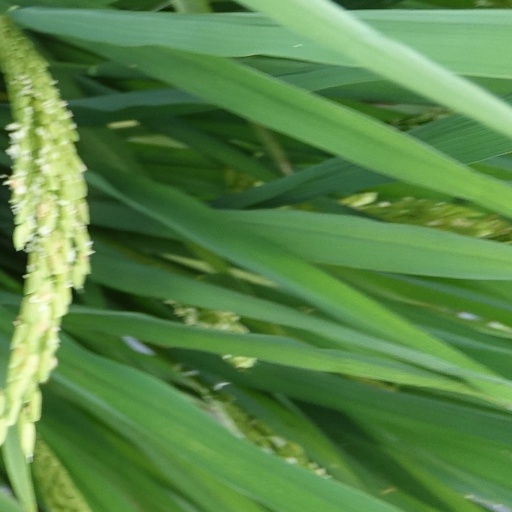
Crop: rice